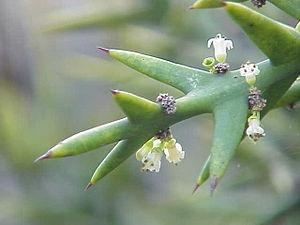
Colletia est un genre de plantes de la famille des Rhamnaceae.